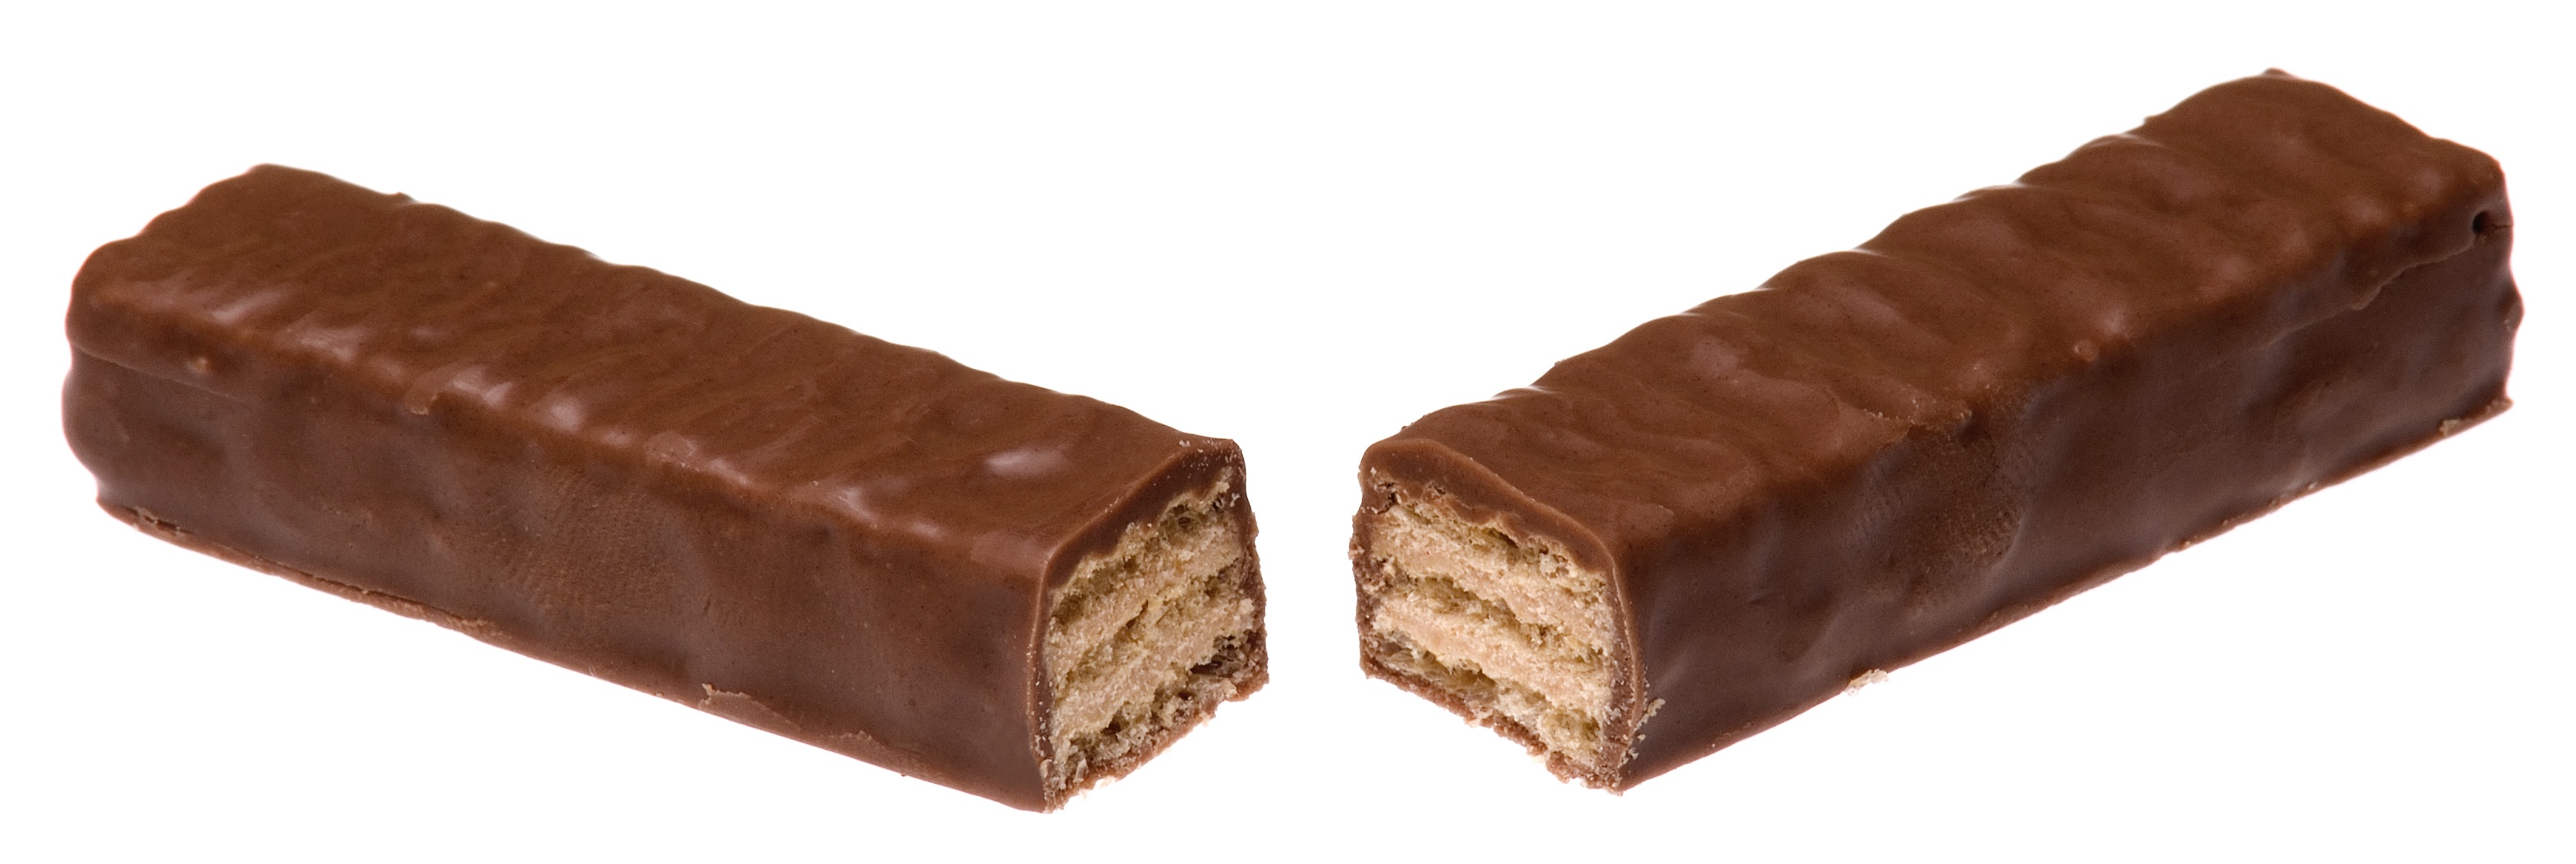
sweet, food, chocolate, snack, dessert, delicious, fudge, sugar, candy, diet, split, confectionery, praline, unhealthy, bonbon, wafer, chocolate bar, chocolate truffle, sachertorte, cadbury